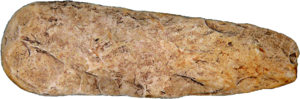
Le Néolithique, qui succède au Mésolithique, est une période marquée par de profondes mutations techniques et sociales, liées à l’adoption par les groupes humains d’un modèle de subsistance fondé sur l’agriculture et l’élevage, et impliquant le plus souvent une sédentarisation. Les principales innovations techniques sont la généralisation de l'outillage en pierre polie, la poterie, ainsi que le développement de l'architecture.
Le polissage ou poli est l'action de polir, de rendre lisse et éventuellement brillant par :